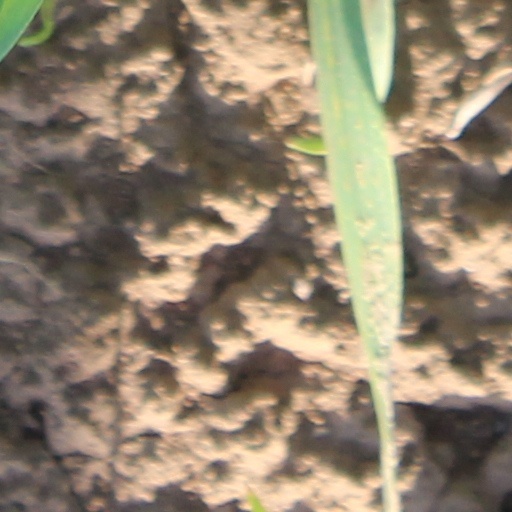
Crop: wheat